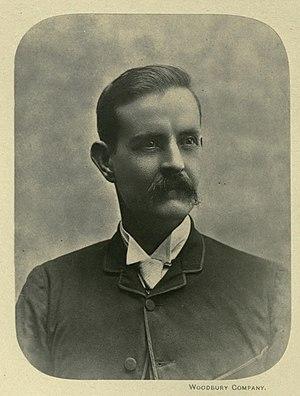
William Ruxton Davison est un ornithologue britannique, mort en 1893.